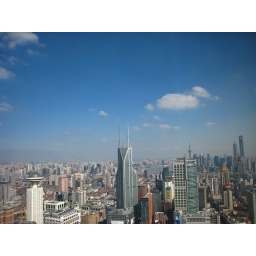
This was the first time we had seen the blue sky in days.